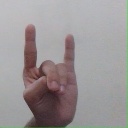
अक्षर: श